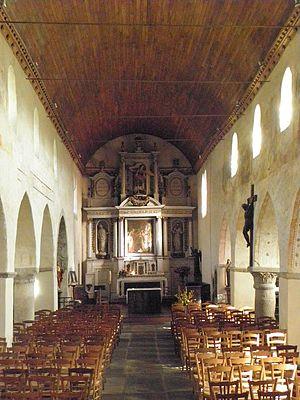
Intérieur de l'église Saint-Pierre du Mont-Dol (35).
L'église Saint-Pierre a été construite au Mont-Dol au cours de la seconde moitié du XIIᵉ siècle. Sensiblement restaurée et transformée aux XIXᵉ et XXᵉ siècles, elle a été inscrite à l'inventaire supplémentaire des monuments historiques par arrêté du 12 février 1971. L'intérieur présente un ensemble de fresques médiévales classées parmi les plus importants d'Ille-et-Vilaine.
La liste des édifices romans en Bretagne recense les édifices romans civils et religieux en Région Bretagne, subsistant totalement ou partiellement. Seuls les édifices présentant encore des parties de l'époque romane visibles et clairement identifiées sont pris en compte.